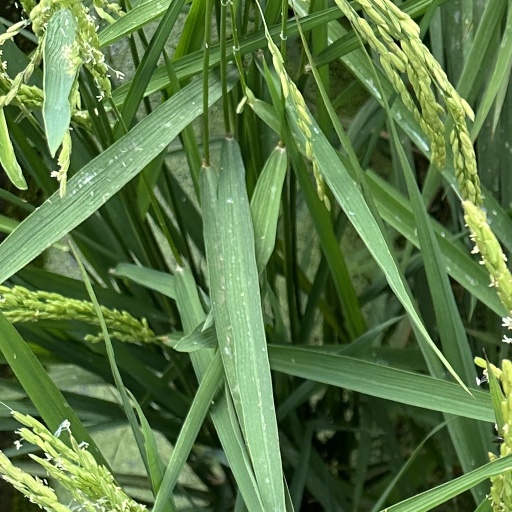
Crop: rice